1977 Oakland Raiders season

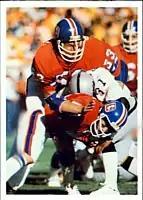
The Raiders playing the Broncos in the 1977-78 AFC Championship Game.

The 1977 Oakland Raiders season was the team's 18th season overall, and 8th season since joining the NFL. The Raiders entered the season as the defending Super Bowl champions. The team could not match its 13–1 record from 1976 and finished 11–3, which was only good enough for second place in the AFC West next to the Denver Broncos, who won 12 games (the two split victories over each other in the regular season).